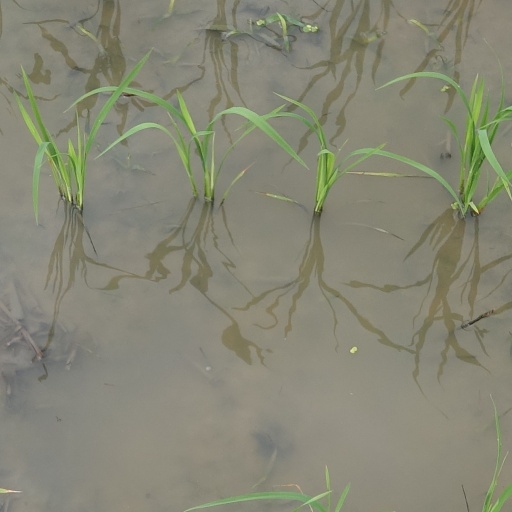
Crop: rice